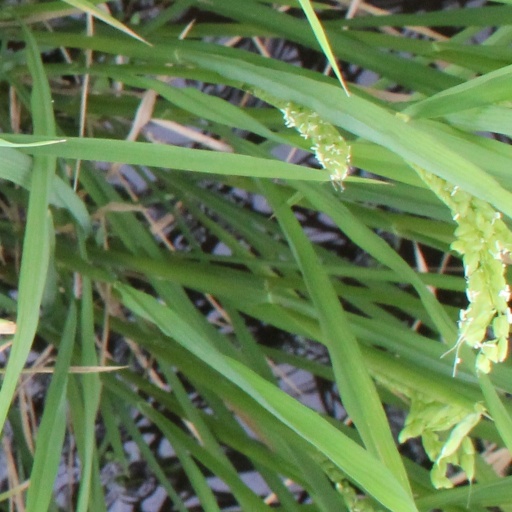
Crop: rice